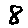
Label: 8